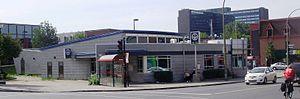
Frontenac est une station sur la ligne verte du métro de Montréal située dans le quartier Sainte-Marie de l'arrondissement Ville-Marie. Elle fait partie du réseau d'origine. La station fut inaugurée le 19 décembre 1966 et elle a été le terminus est de la ligne verte jusqu'en 1976.